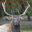
Label: deer